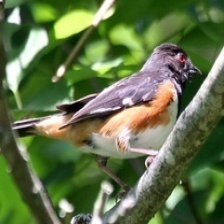
Species: EASTERN TOWEE
Scientific name: PIPILO ERYTHROPHTHALMUS